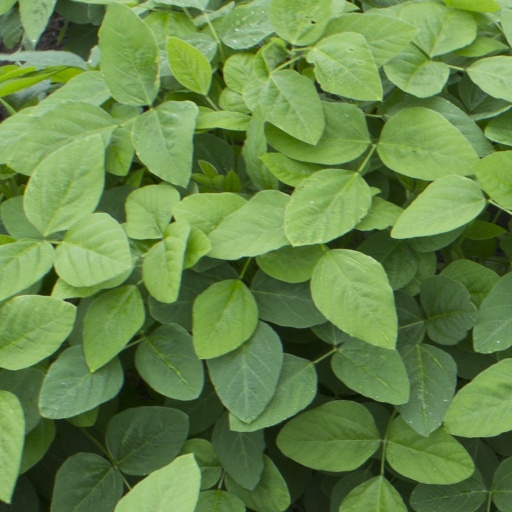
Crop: soybean